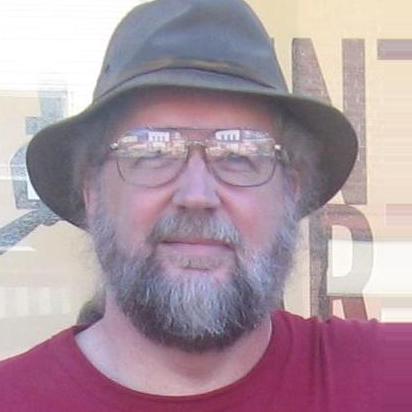
Age: 51